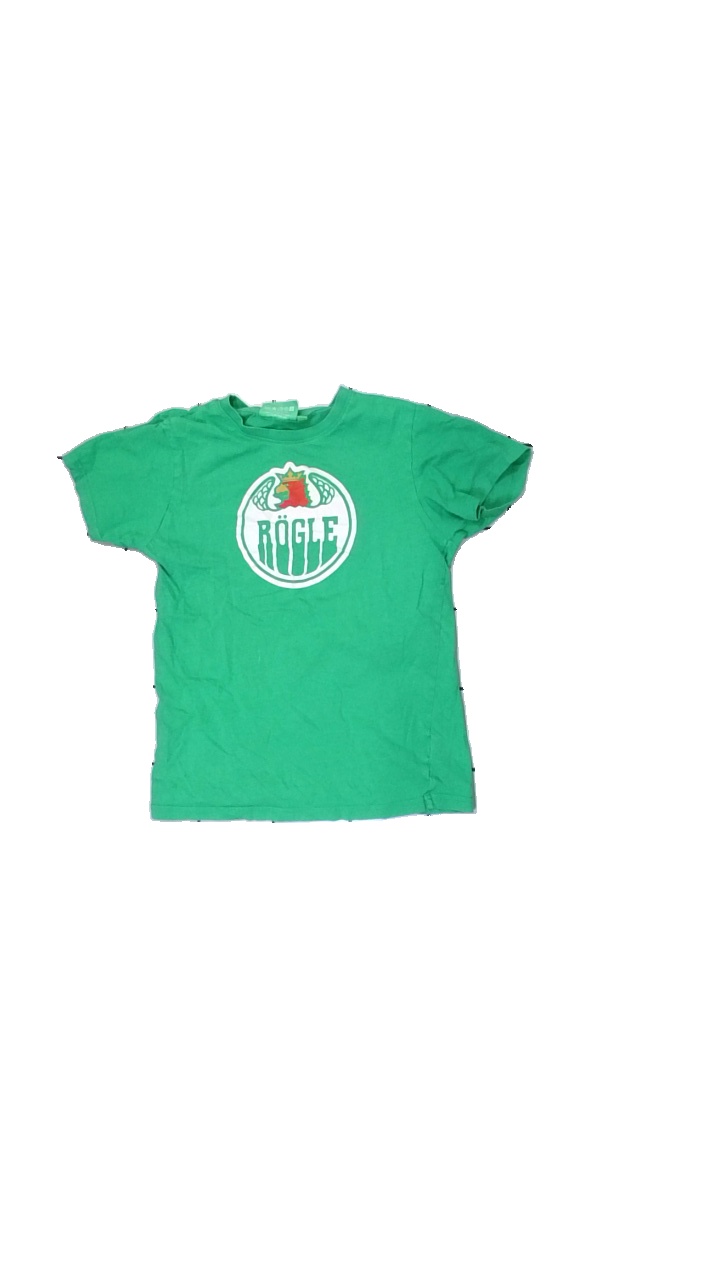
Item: T-shirt (Children)
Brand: Rögle
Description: Crooked seams
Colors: White, Green, Red, Multicolor
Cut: Regular
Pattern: Logo print
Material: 100% Cotton
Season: All
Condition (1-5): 2
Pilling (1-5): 5
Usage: Export
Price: <50